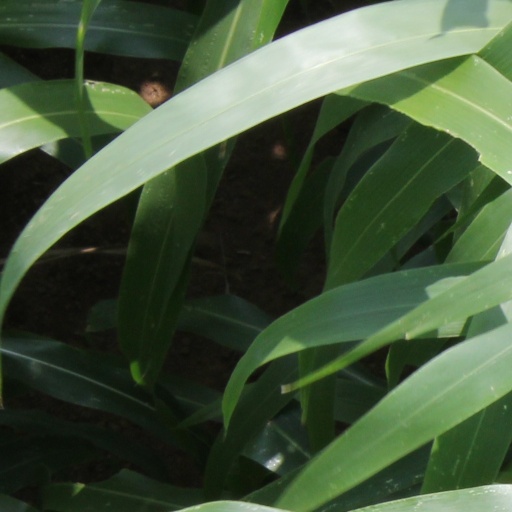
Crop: sorghum